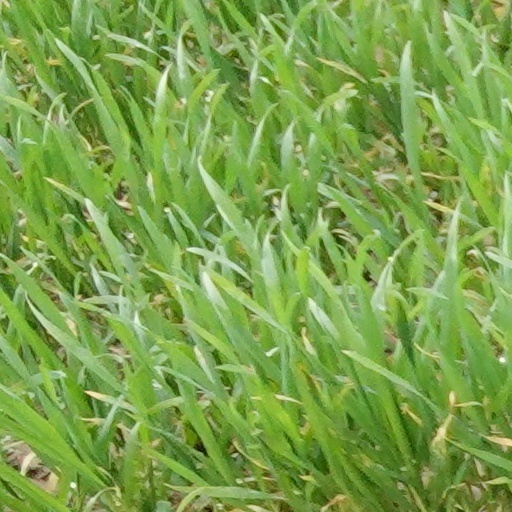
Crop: wheat